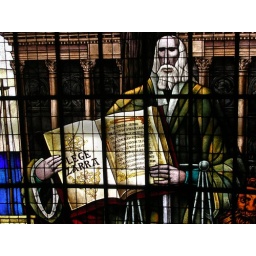
Beautiful glass ceiling in Parliament building in Gernika.